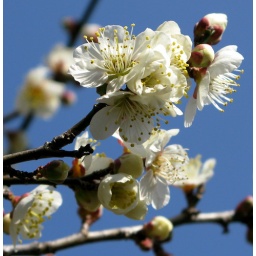
They looked beautiful against the blue sky. Several flowers appear to compose a bouquet.